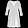
Label: Dress